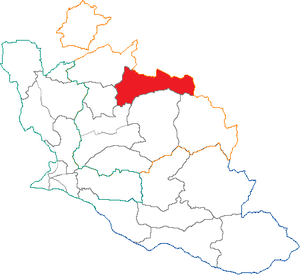
Situation du canton dans le département de Vaucluse (France)
Le canton de Malaucène est une ancienne division administrative française du département de Vaucluse, en région Provence-Alpes-Côte d'Azur.